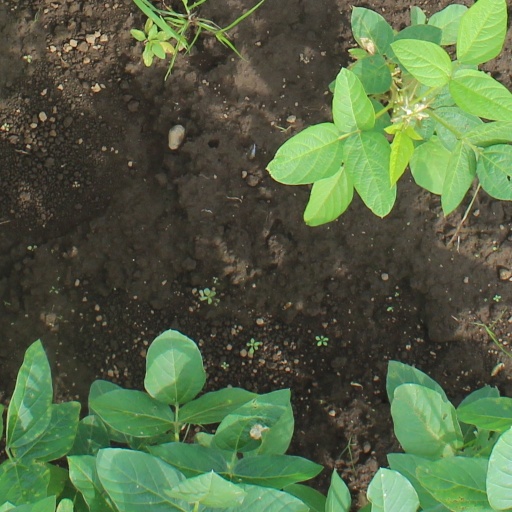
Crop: soybean